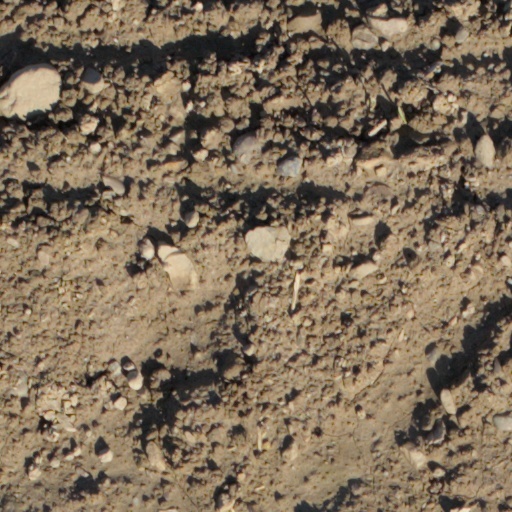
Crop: wheat